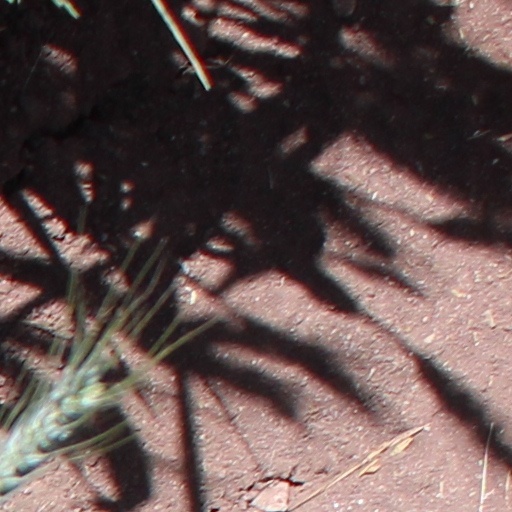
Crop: wheat